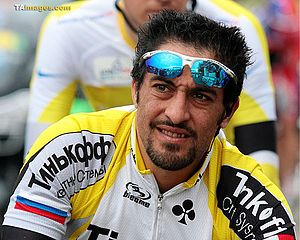
Salvatore Commesso
Salvatore Commesso er en italiensk professionel cykelrytter, som cykler for det professionelle cykelhold Tinkoff Credit Systems.